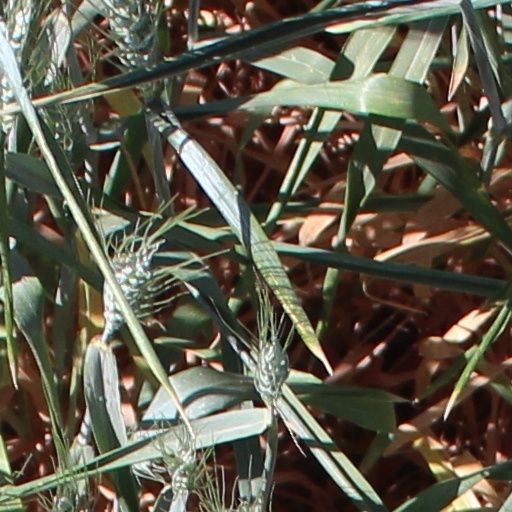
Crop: wheat